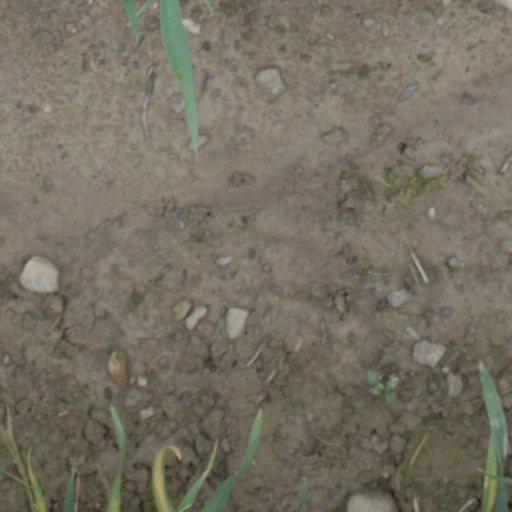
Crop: wheat